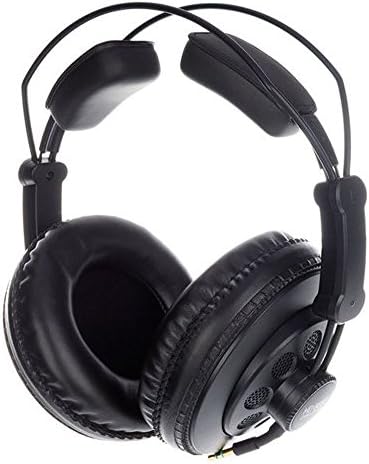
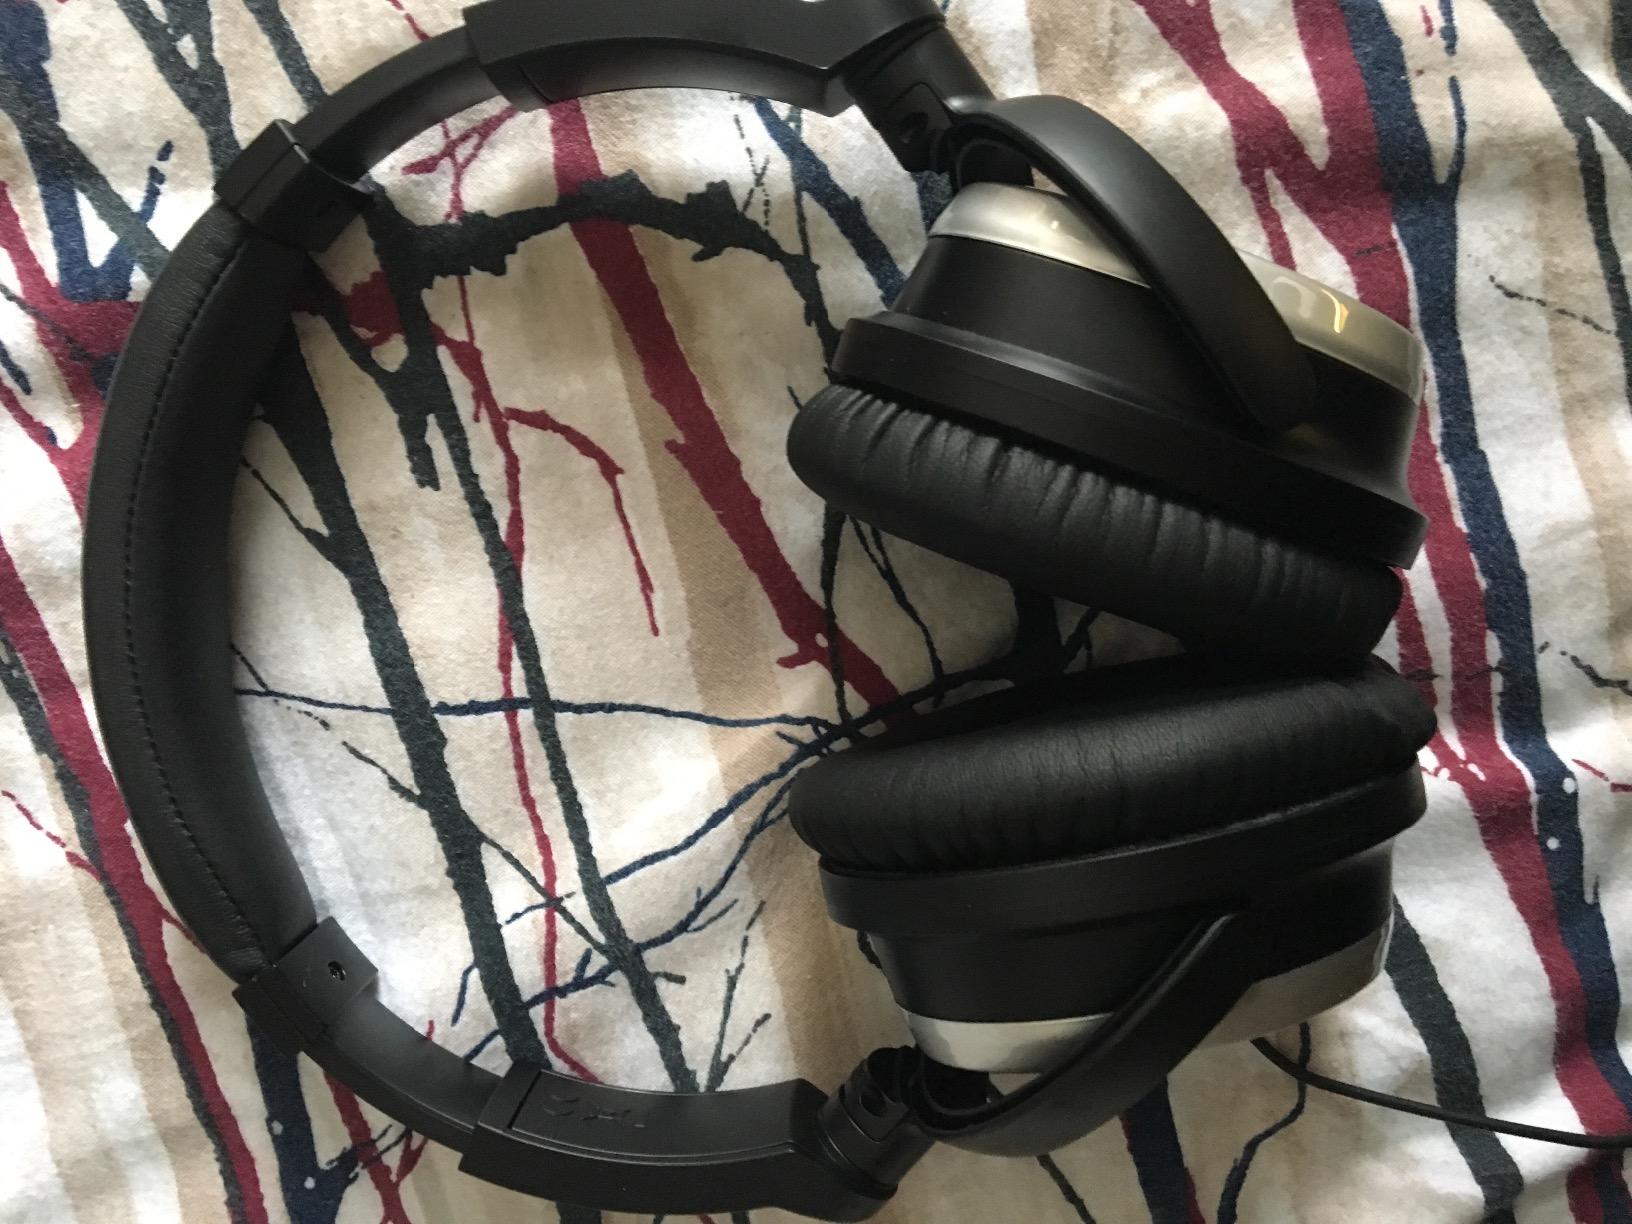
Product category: headphones
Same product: no